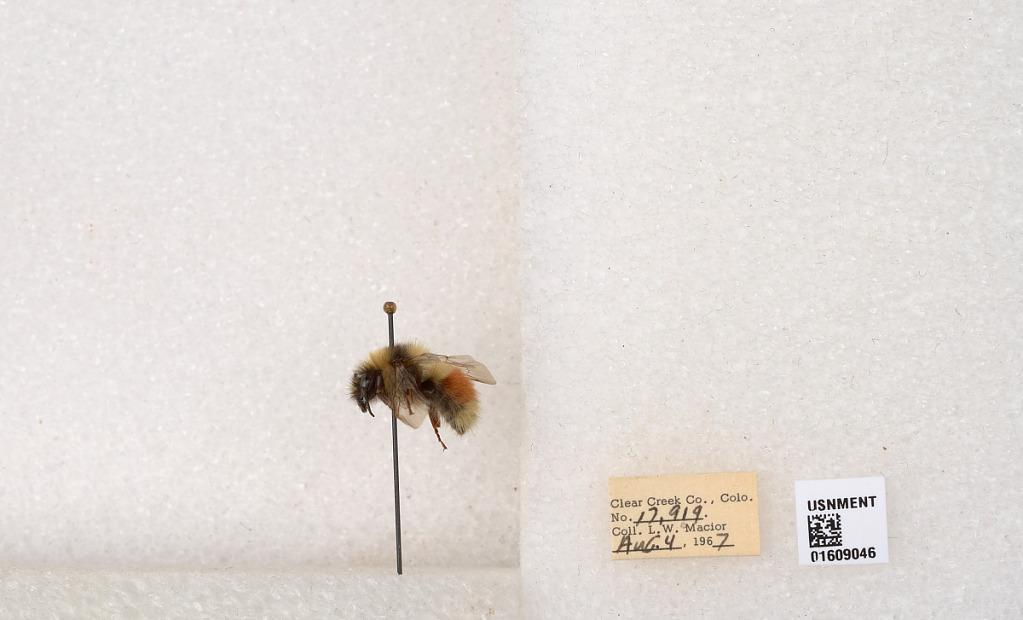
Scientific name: Bombus (Pyrobombus) sylvicola Kirby
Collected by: L. Macior
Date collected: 1967-8-4
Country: United States
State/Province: Colorado
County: Clear Creek
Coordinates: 39.6891, -105.644